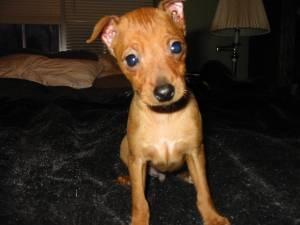
miniature pinscher